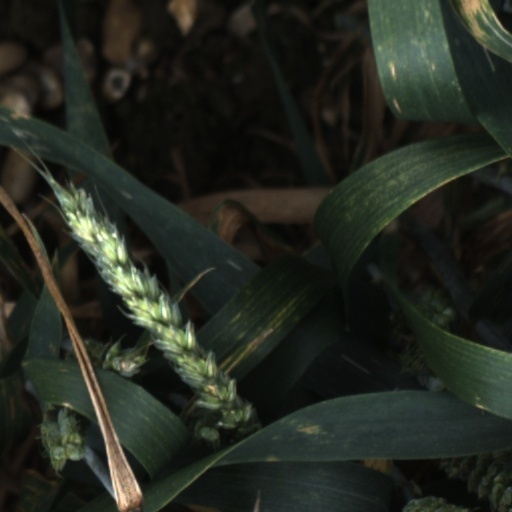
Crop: wheat